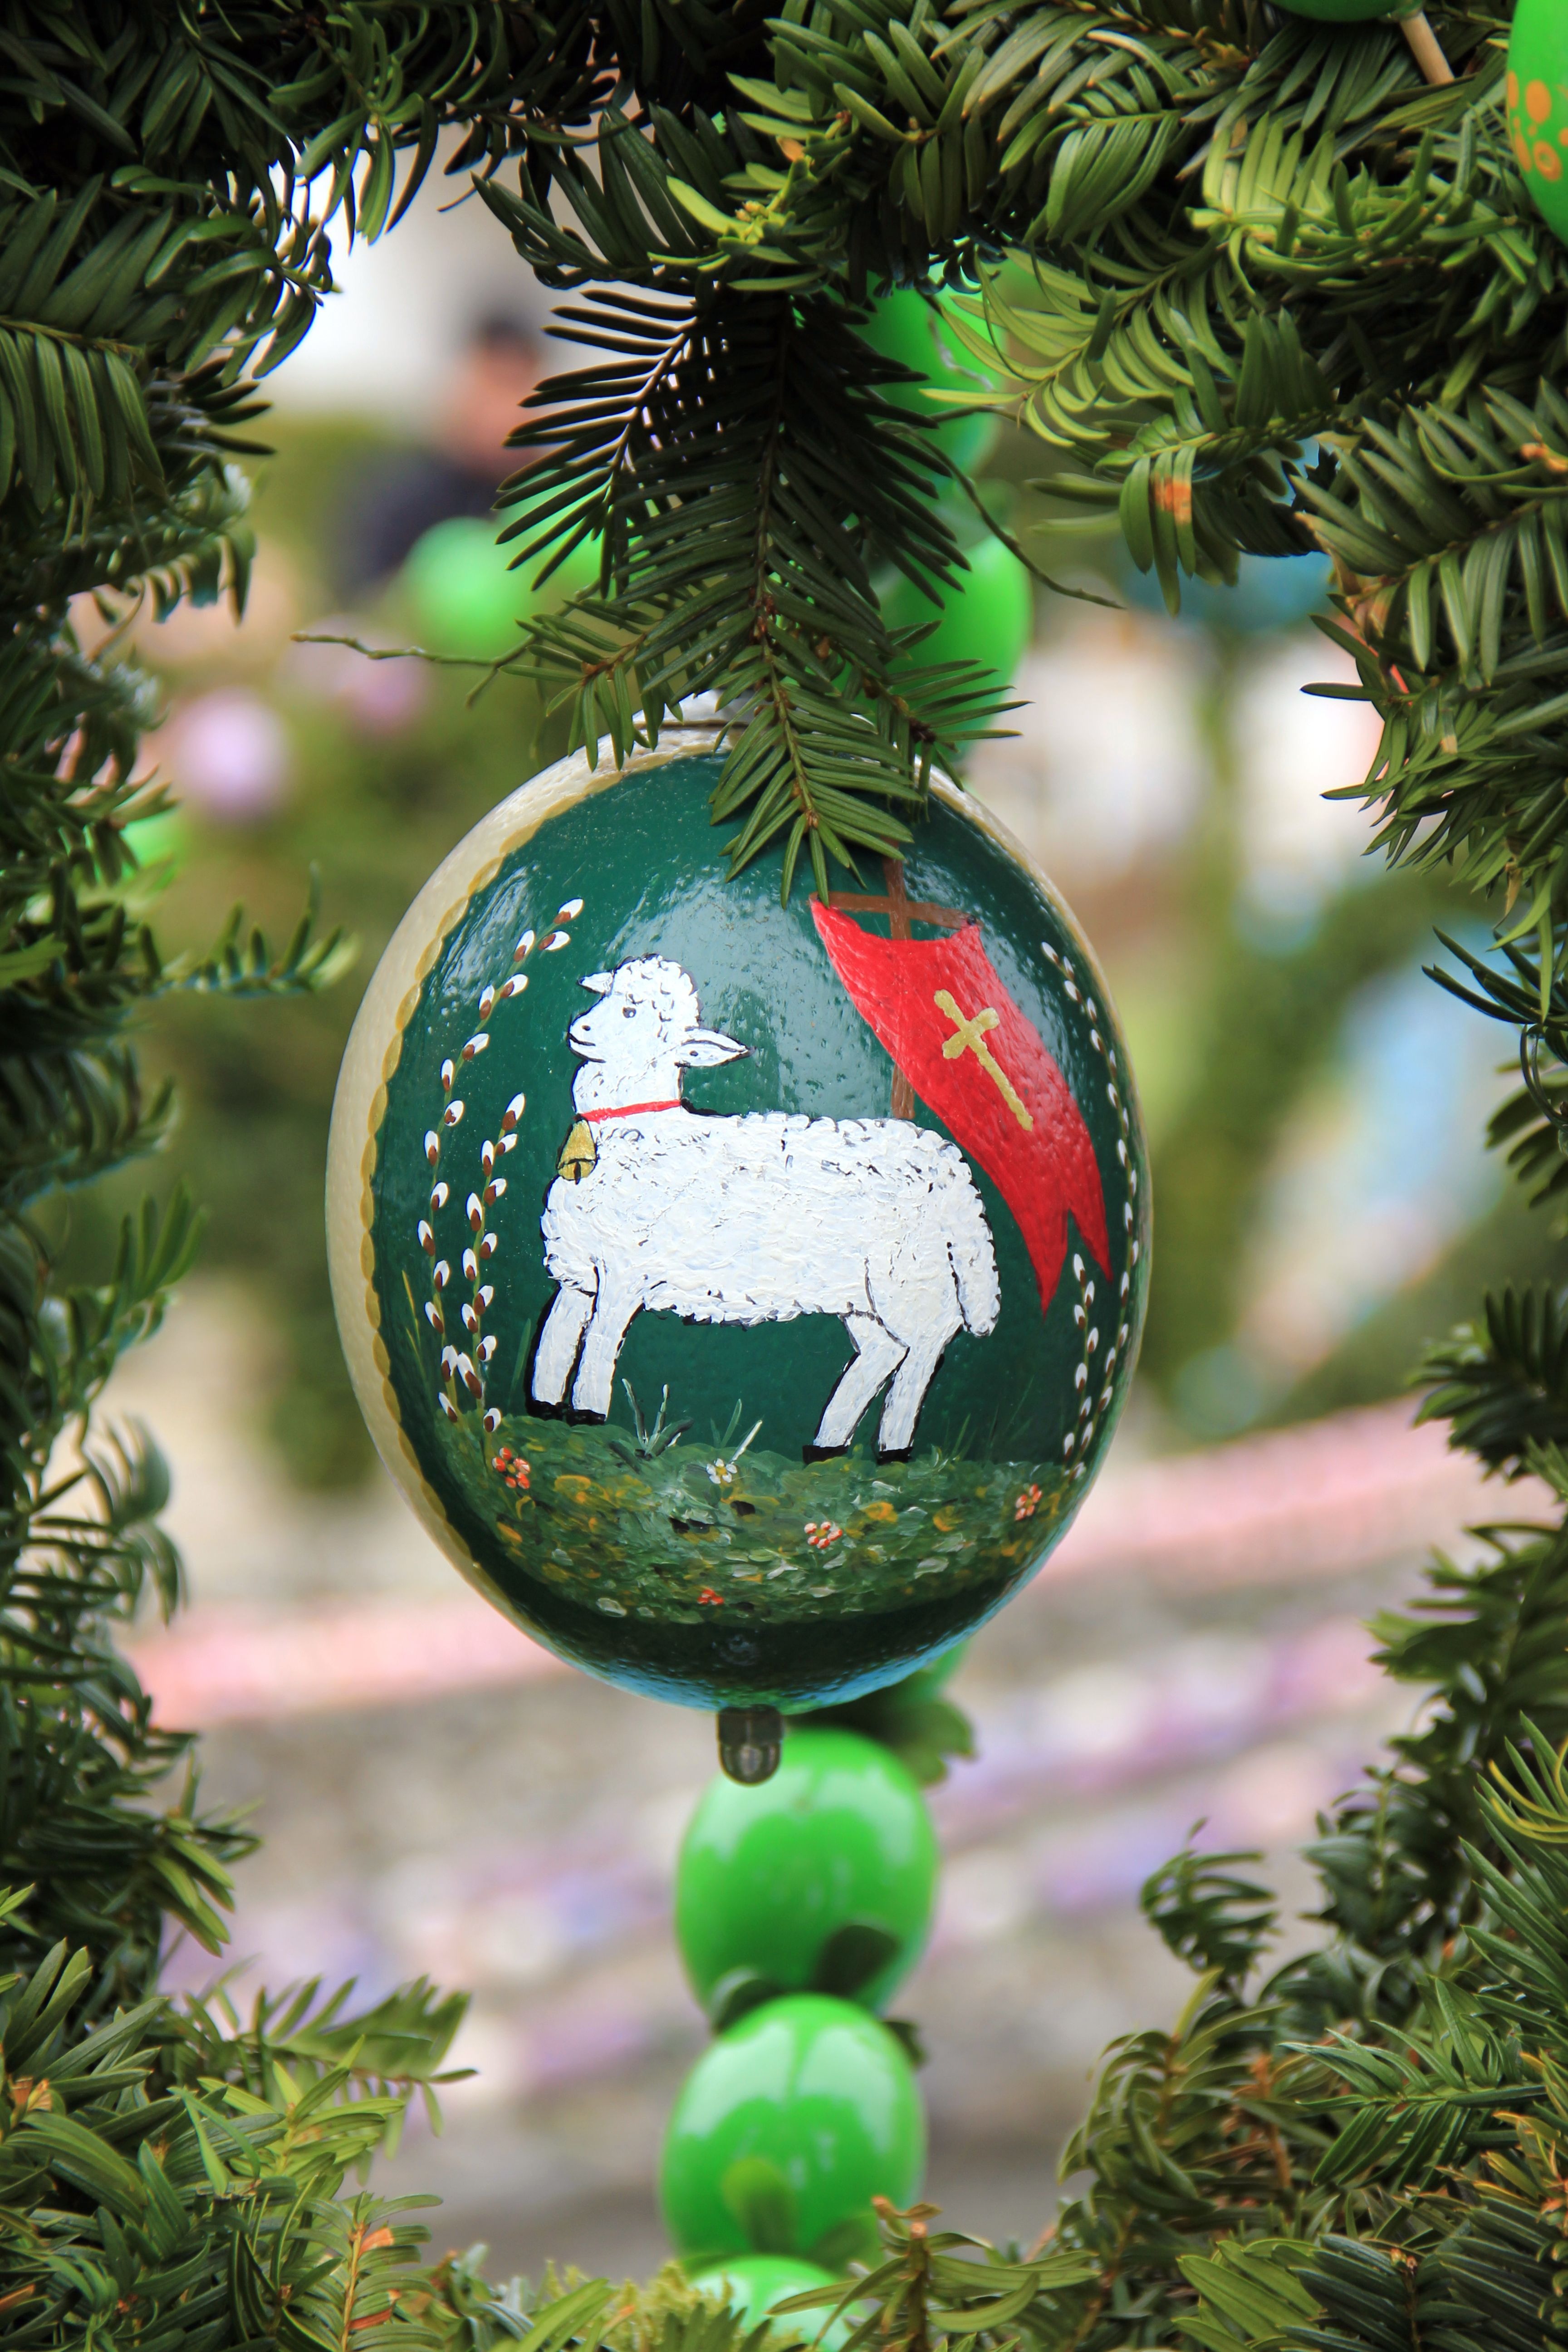
tree, branch, green, sheep, holiday, botany, christmas, fir, decor, christmas tree, christmas decoration, spruce, easter, passover, easter egg, woody plant, easter well